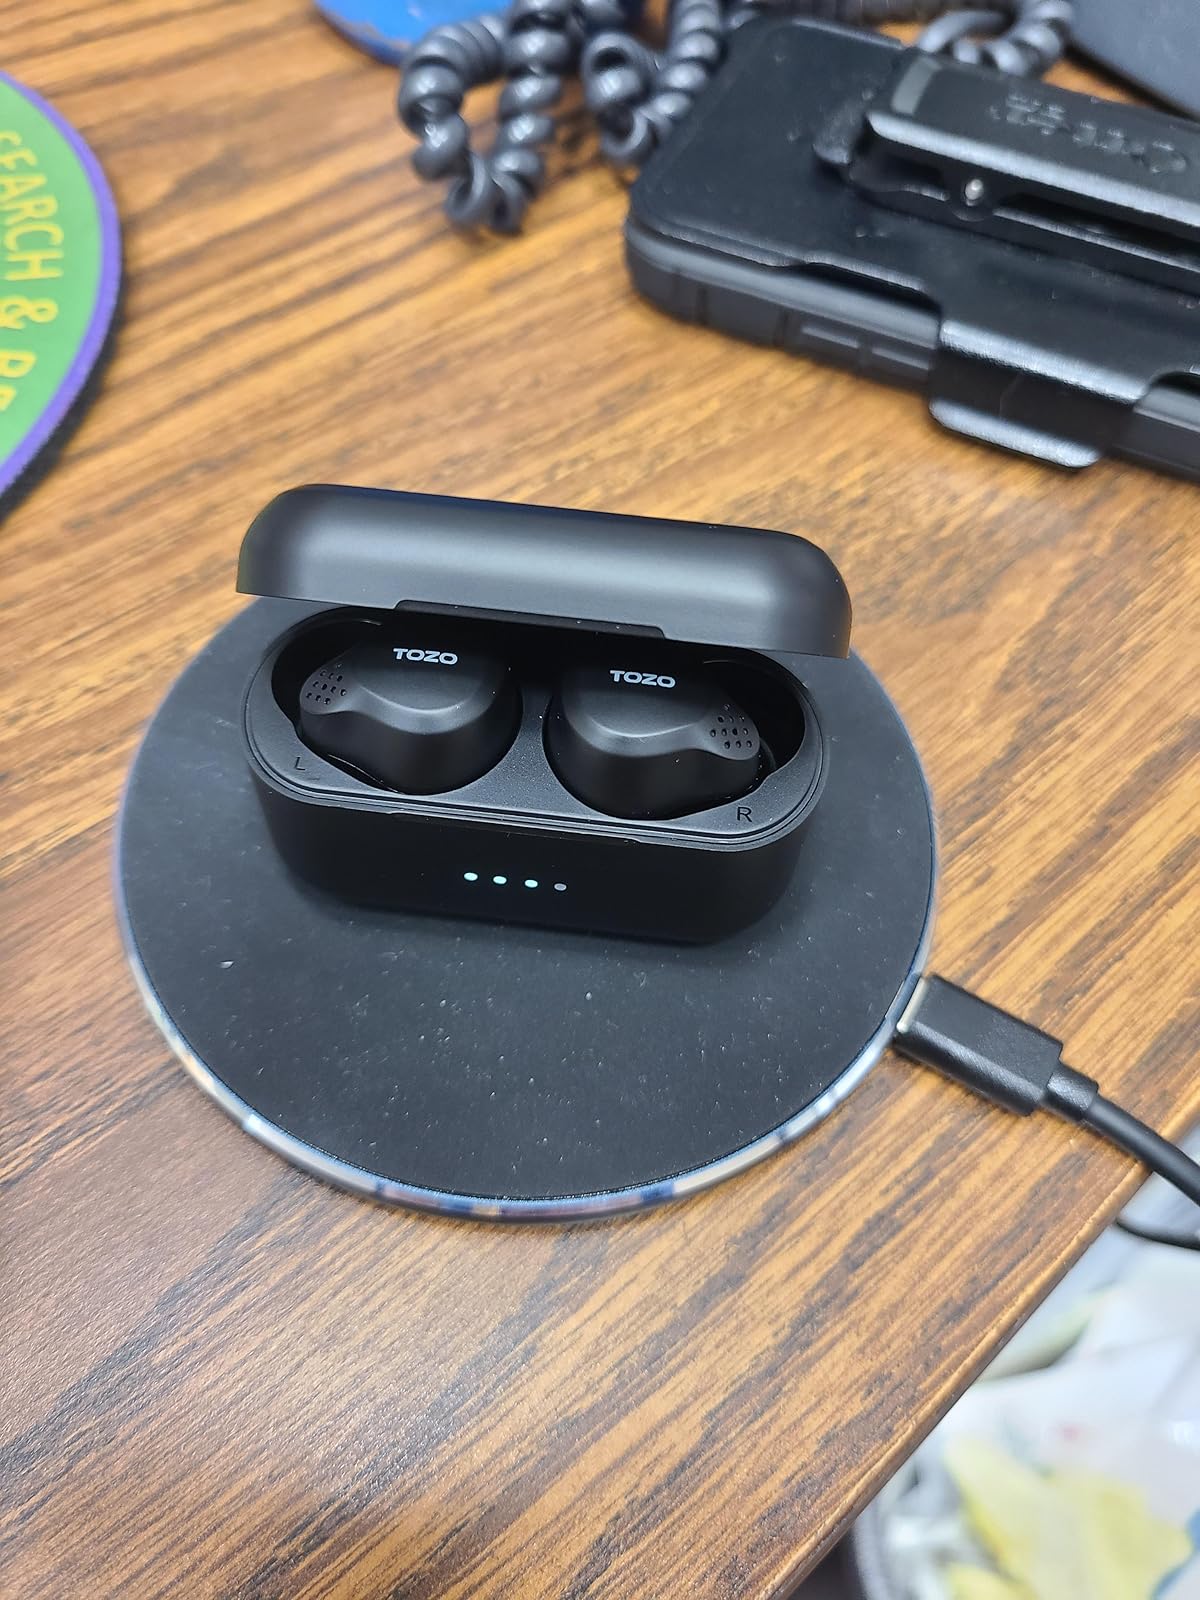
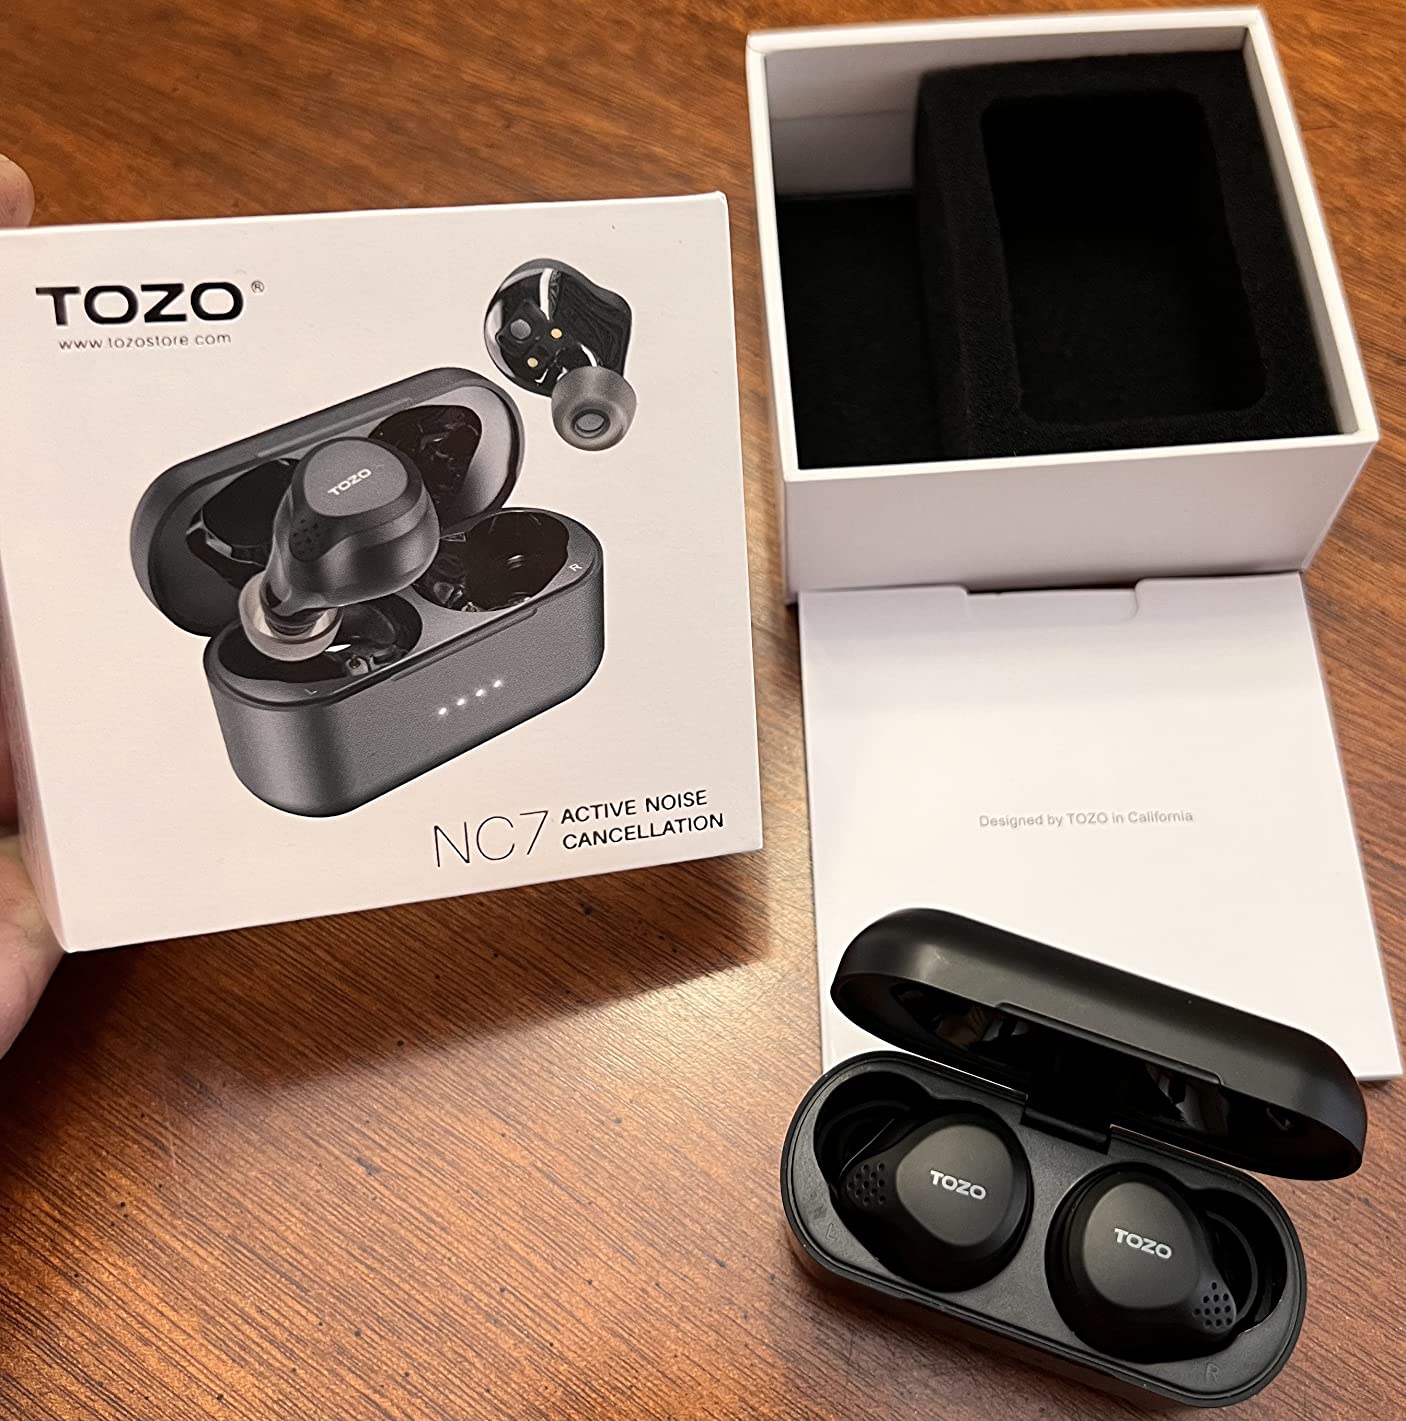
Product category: earbuds
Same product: yes